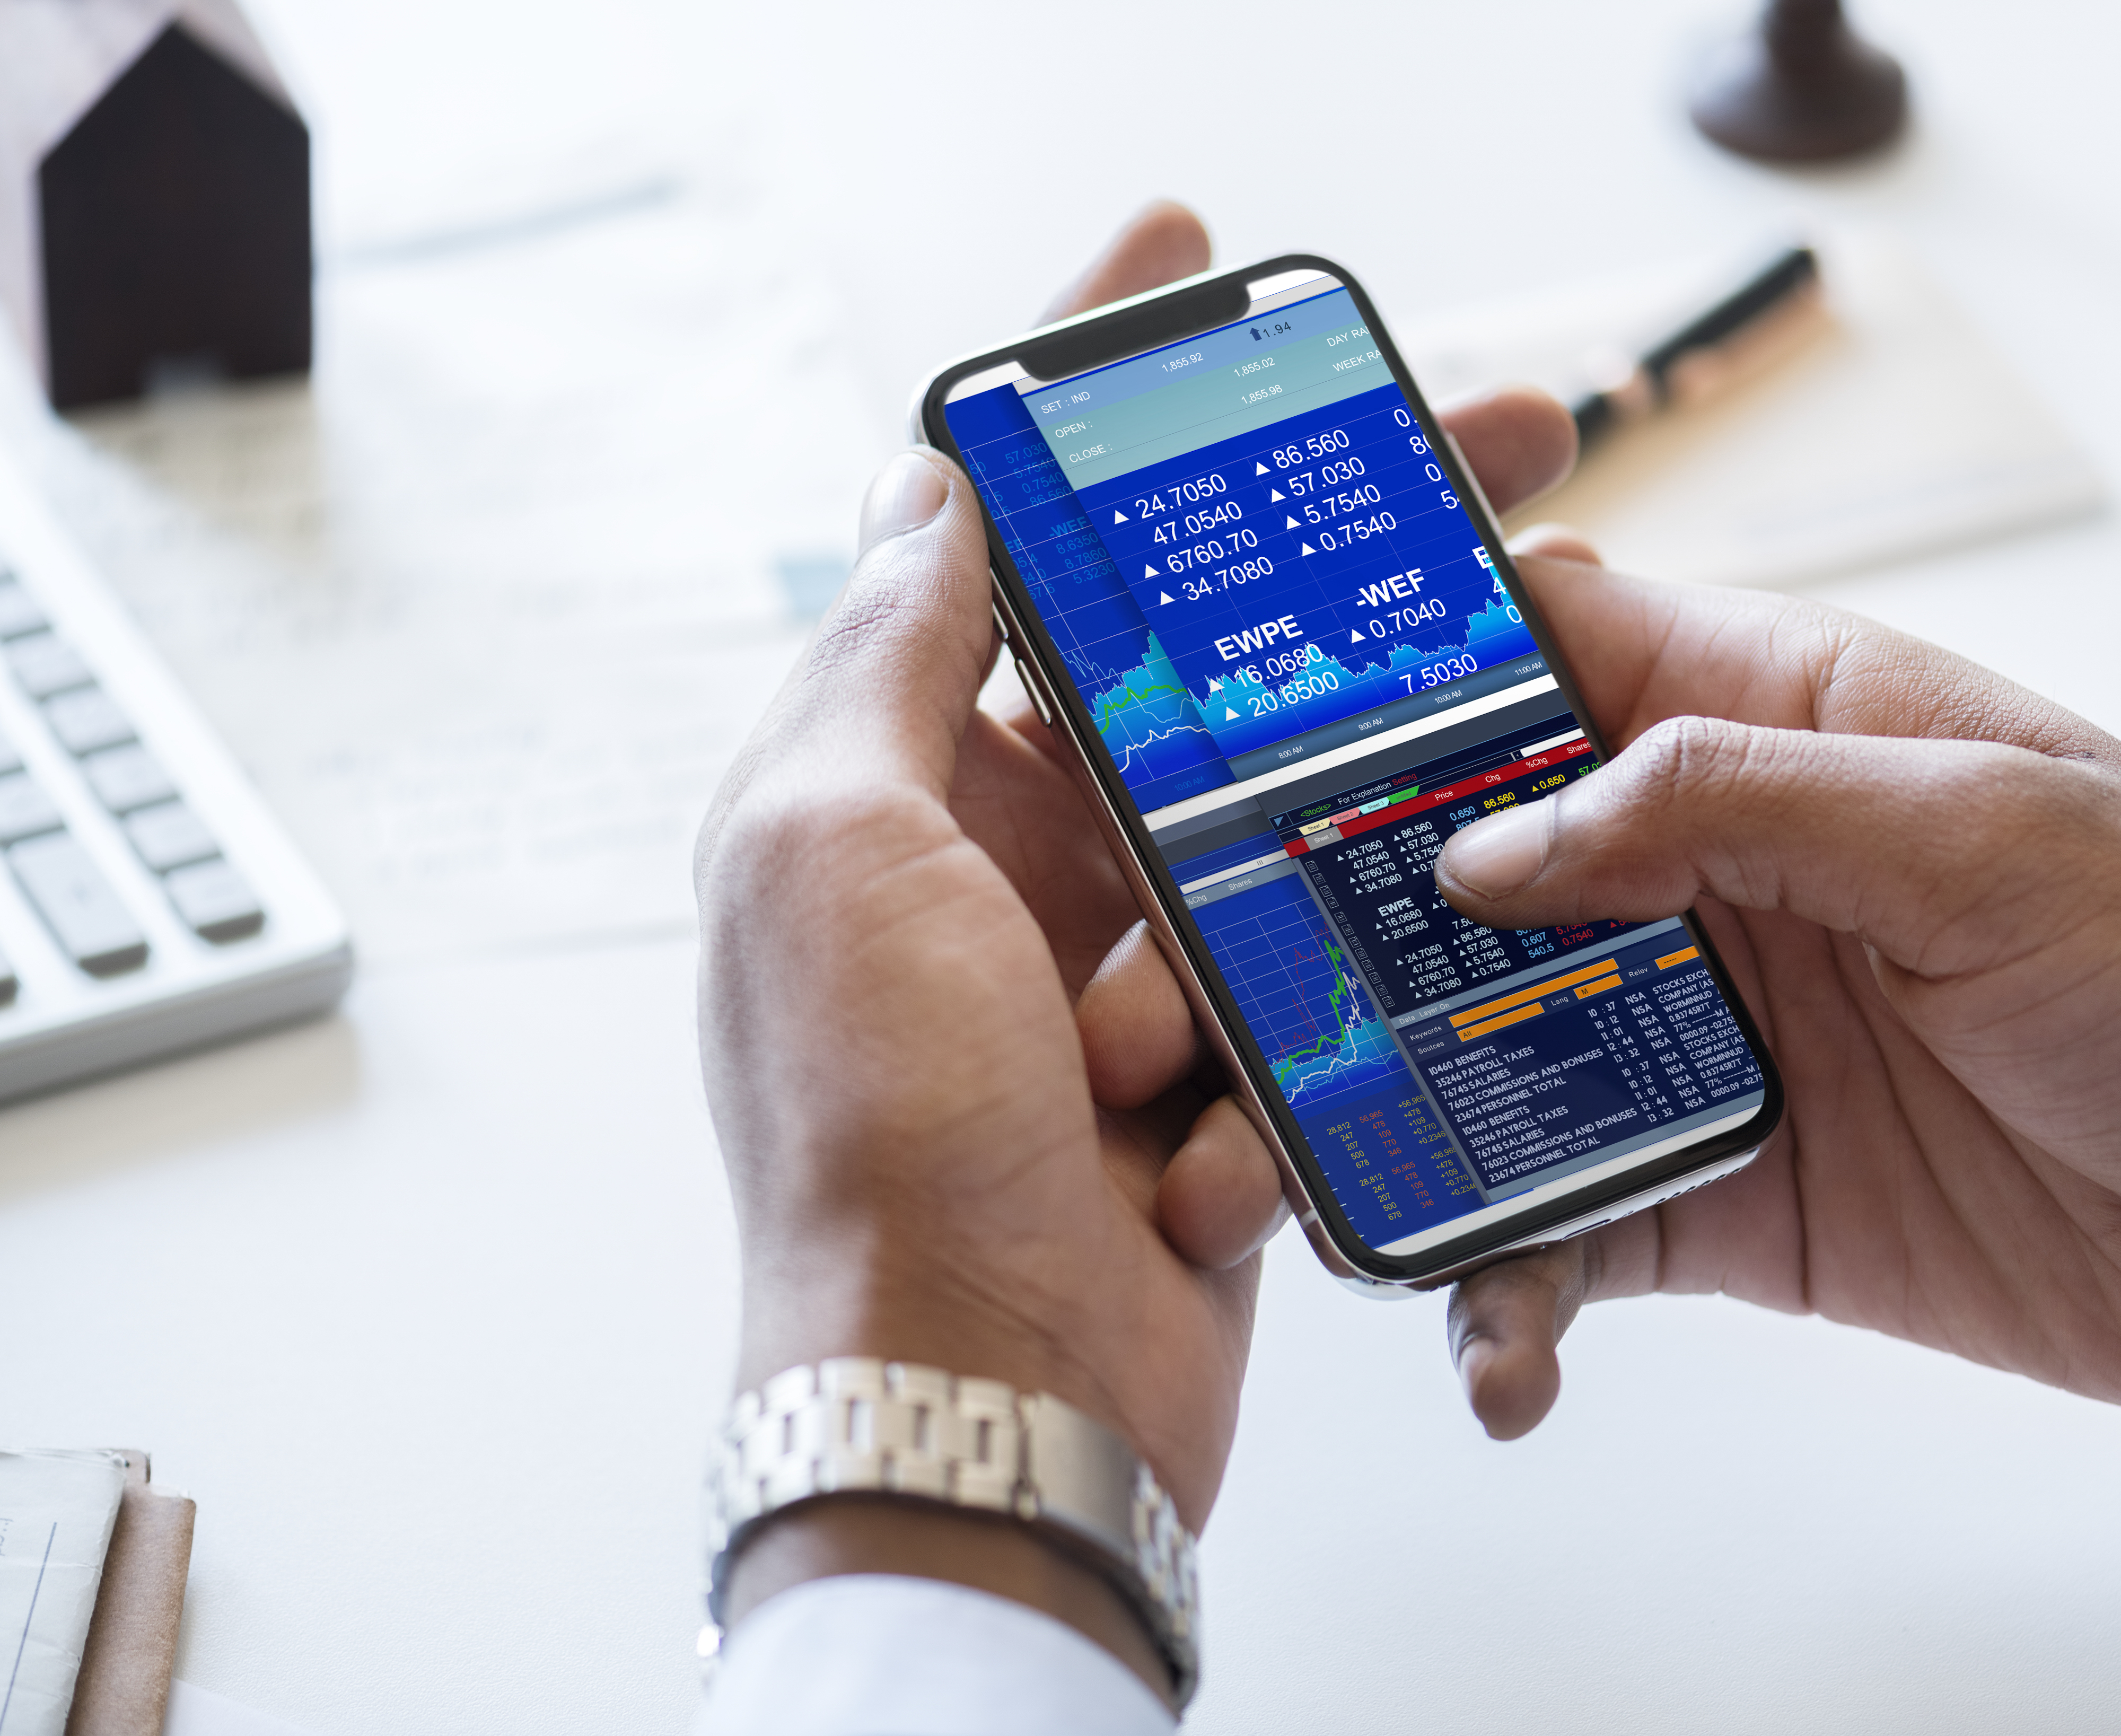
america, american, application, business, businessman, caucasian, cellphone, checking, closeup, communication, connection, daily, device, digital device, english, european, german, hands, holding, internet, investment, media, mobile, mobile phone, network, office, online, person, phone, routine, russian, smartphone, stock, stocks market, technology, trading, using, website, gadget, electronic device, communication device, feature phone, product, cellular network, portable communications device, telephony, electronics, mobile device, telephone